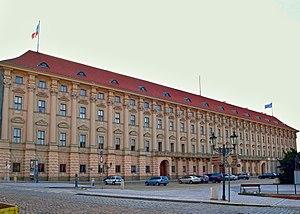
Le ministère des Affaires étrangères de la République tchèque est le département ministériel tchèque chargé des relations internationales, des missions diplomatiques et de la mise en œuvre de la politique étrangère de la République tchèque.
Le palais Černín est un palais baroque situé à Prague, en République tchèque. Le bâtiment s'élève à environ quatre cents mètres de l’entrée du château de Prague, sur la place Notre-Dame de Lorette dans le quartier de Hradcany.